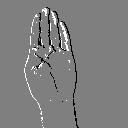
ASL letter: b